Heinrich Schütz

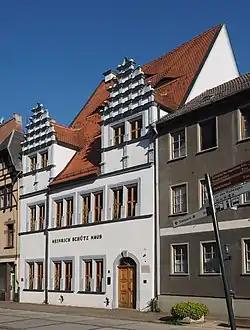
Heinrich Schütz House, the composer's home in Weißenfels, now a museum.

His pupils included Heinrich Albert, Christoph Bernhard, Anton Colander, Constantin Christian Dedekind, Carlo Farina, Johann Wilhelm Furchheim, Johann Kaspar Horn, Caspar Kittel, Christoph Kittel, Johann Klemm, Adam Krieger, Johann Jakob Loewe (or Löwe), Johann Nauwach, David Pohle, Philipp Stolle, Johann Theile, Clemens Thieme, Johann Vierdanck, Matthias Weckmann, Friedrich Werner, and Friedrich von Westhoff.